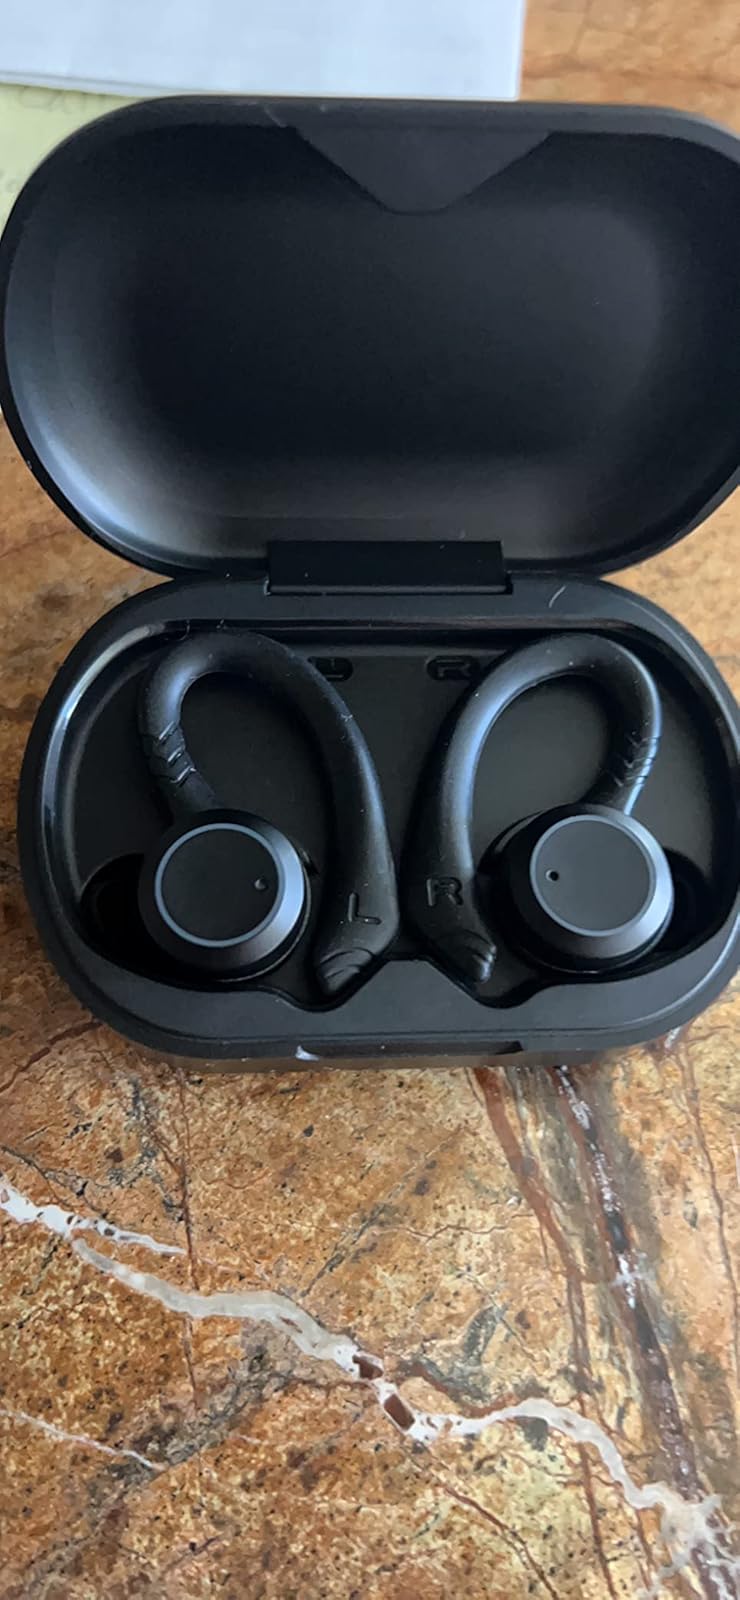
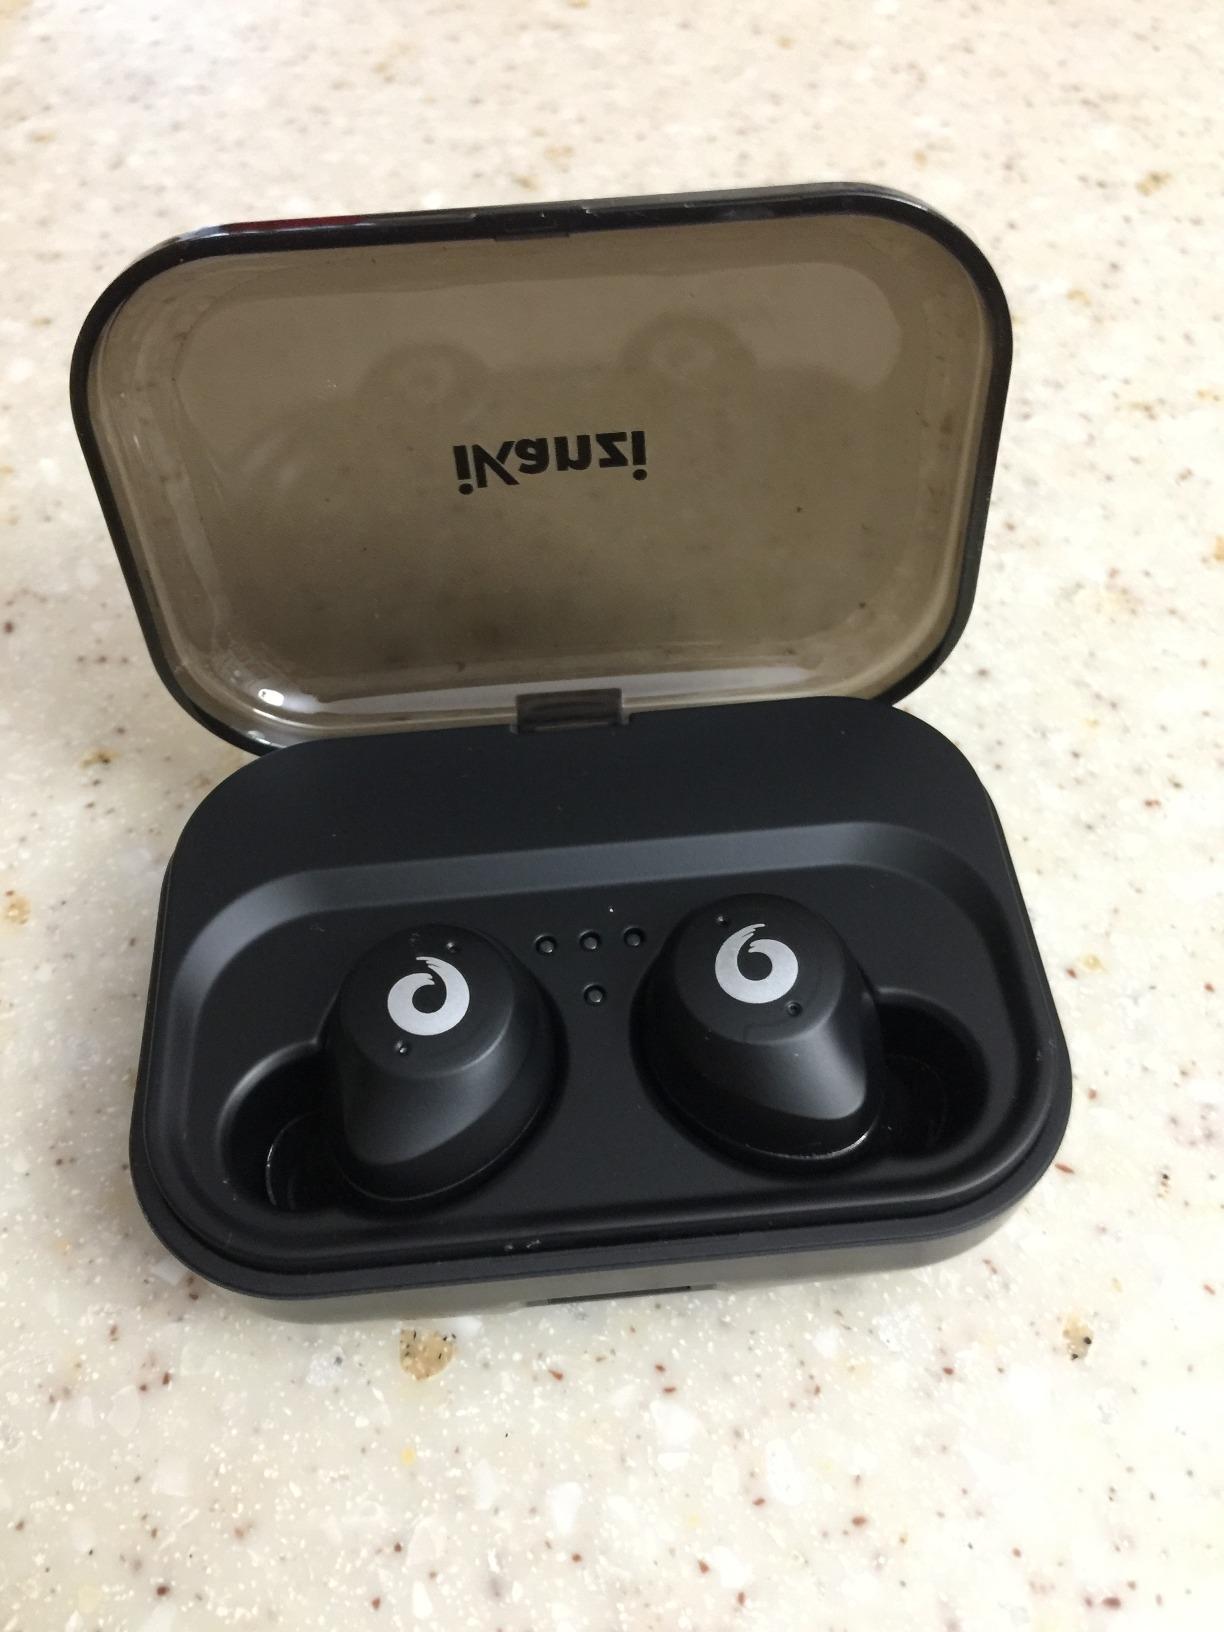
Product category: earbuds
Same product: no